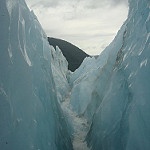
Scene: Outdoor